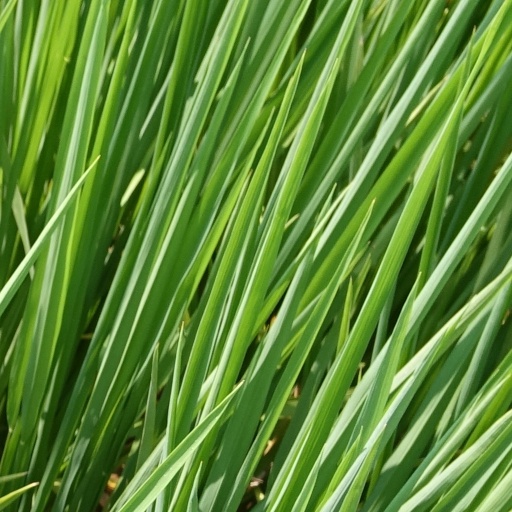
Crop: rice